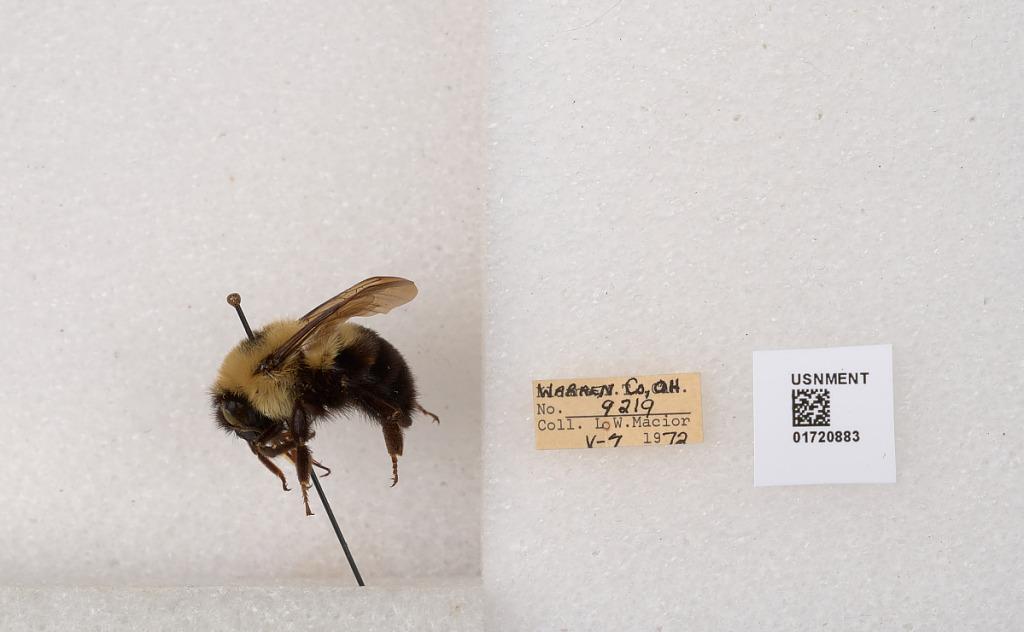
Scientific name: Bombus bimaculatus Cresson
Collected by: L. Macior
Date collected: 1972-5-7
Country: United States
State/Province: Ohio
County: Warren
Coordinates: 39.4276, -84.1668